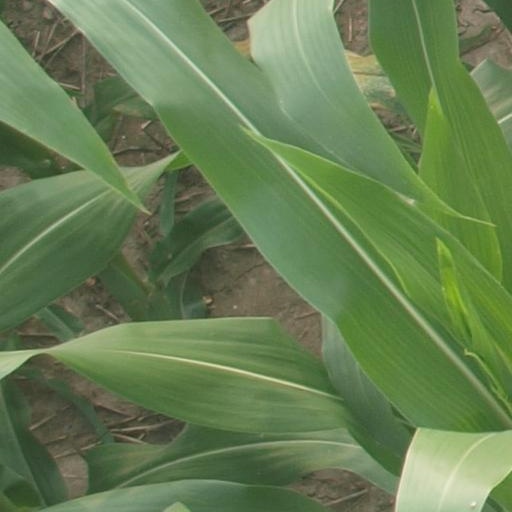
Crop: maize; corn